Arunodoyer Agnishakkhi

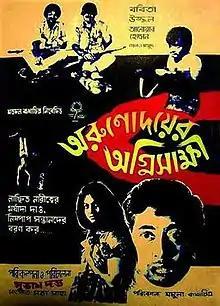
Cover VCD

Arunodoyer Agnishakkhi is a 1972 Bangladeshi film based on the Liberation war of Bangladesh directed by Subhash Dutta. Babita, Ujjal and Anwar Hossain played the three lead roles.